Meionite

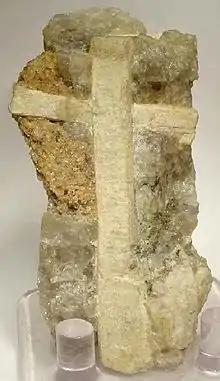
Meionite (scapolite) crystals (cross-shaped) in a quartz matrix, 7.2 × 4.0 × 3.0 cm. Worcester County, Massachusetts.

Meionite is a tectosilicate belonging to the scapolite group with the formula CaAlSiOCO. Some samples may also contain a sulfate group. It was first discovered in 1801 on Mt Somma, Vesuvius, Italy. It was named by Rene Just Haüy after μειωυ, the Greek word for less, in reference to the less acute pyramidal form as compared to vesuvianite.